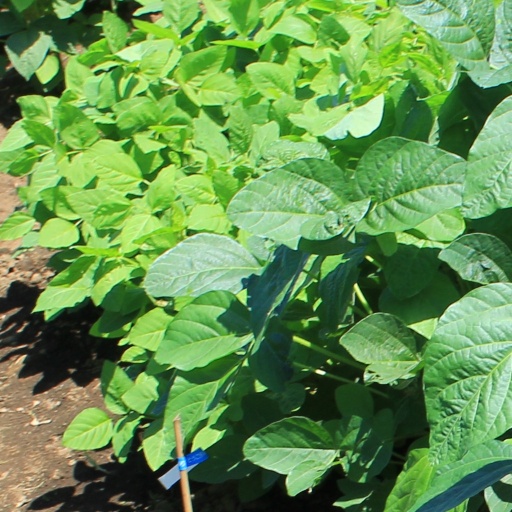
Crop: soybean